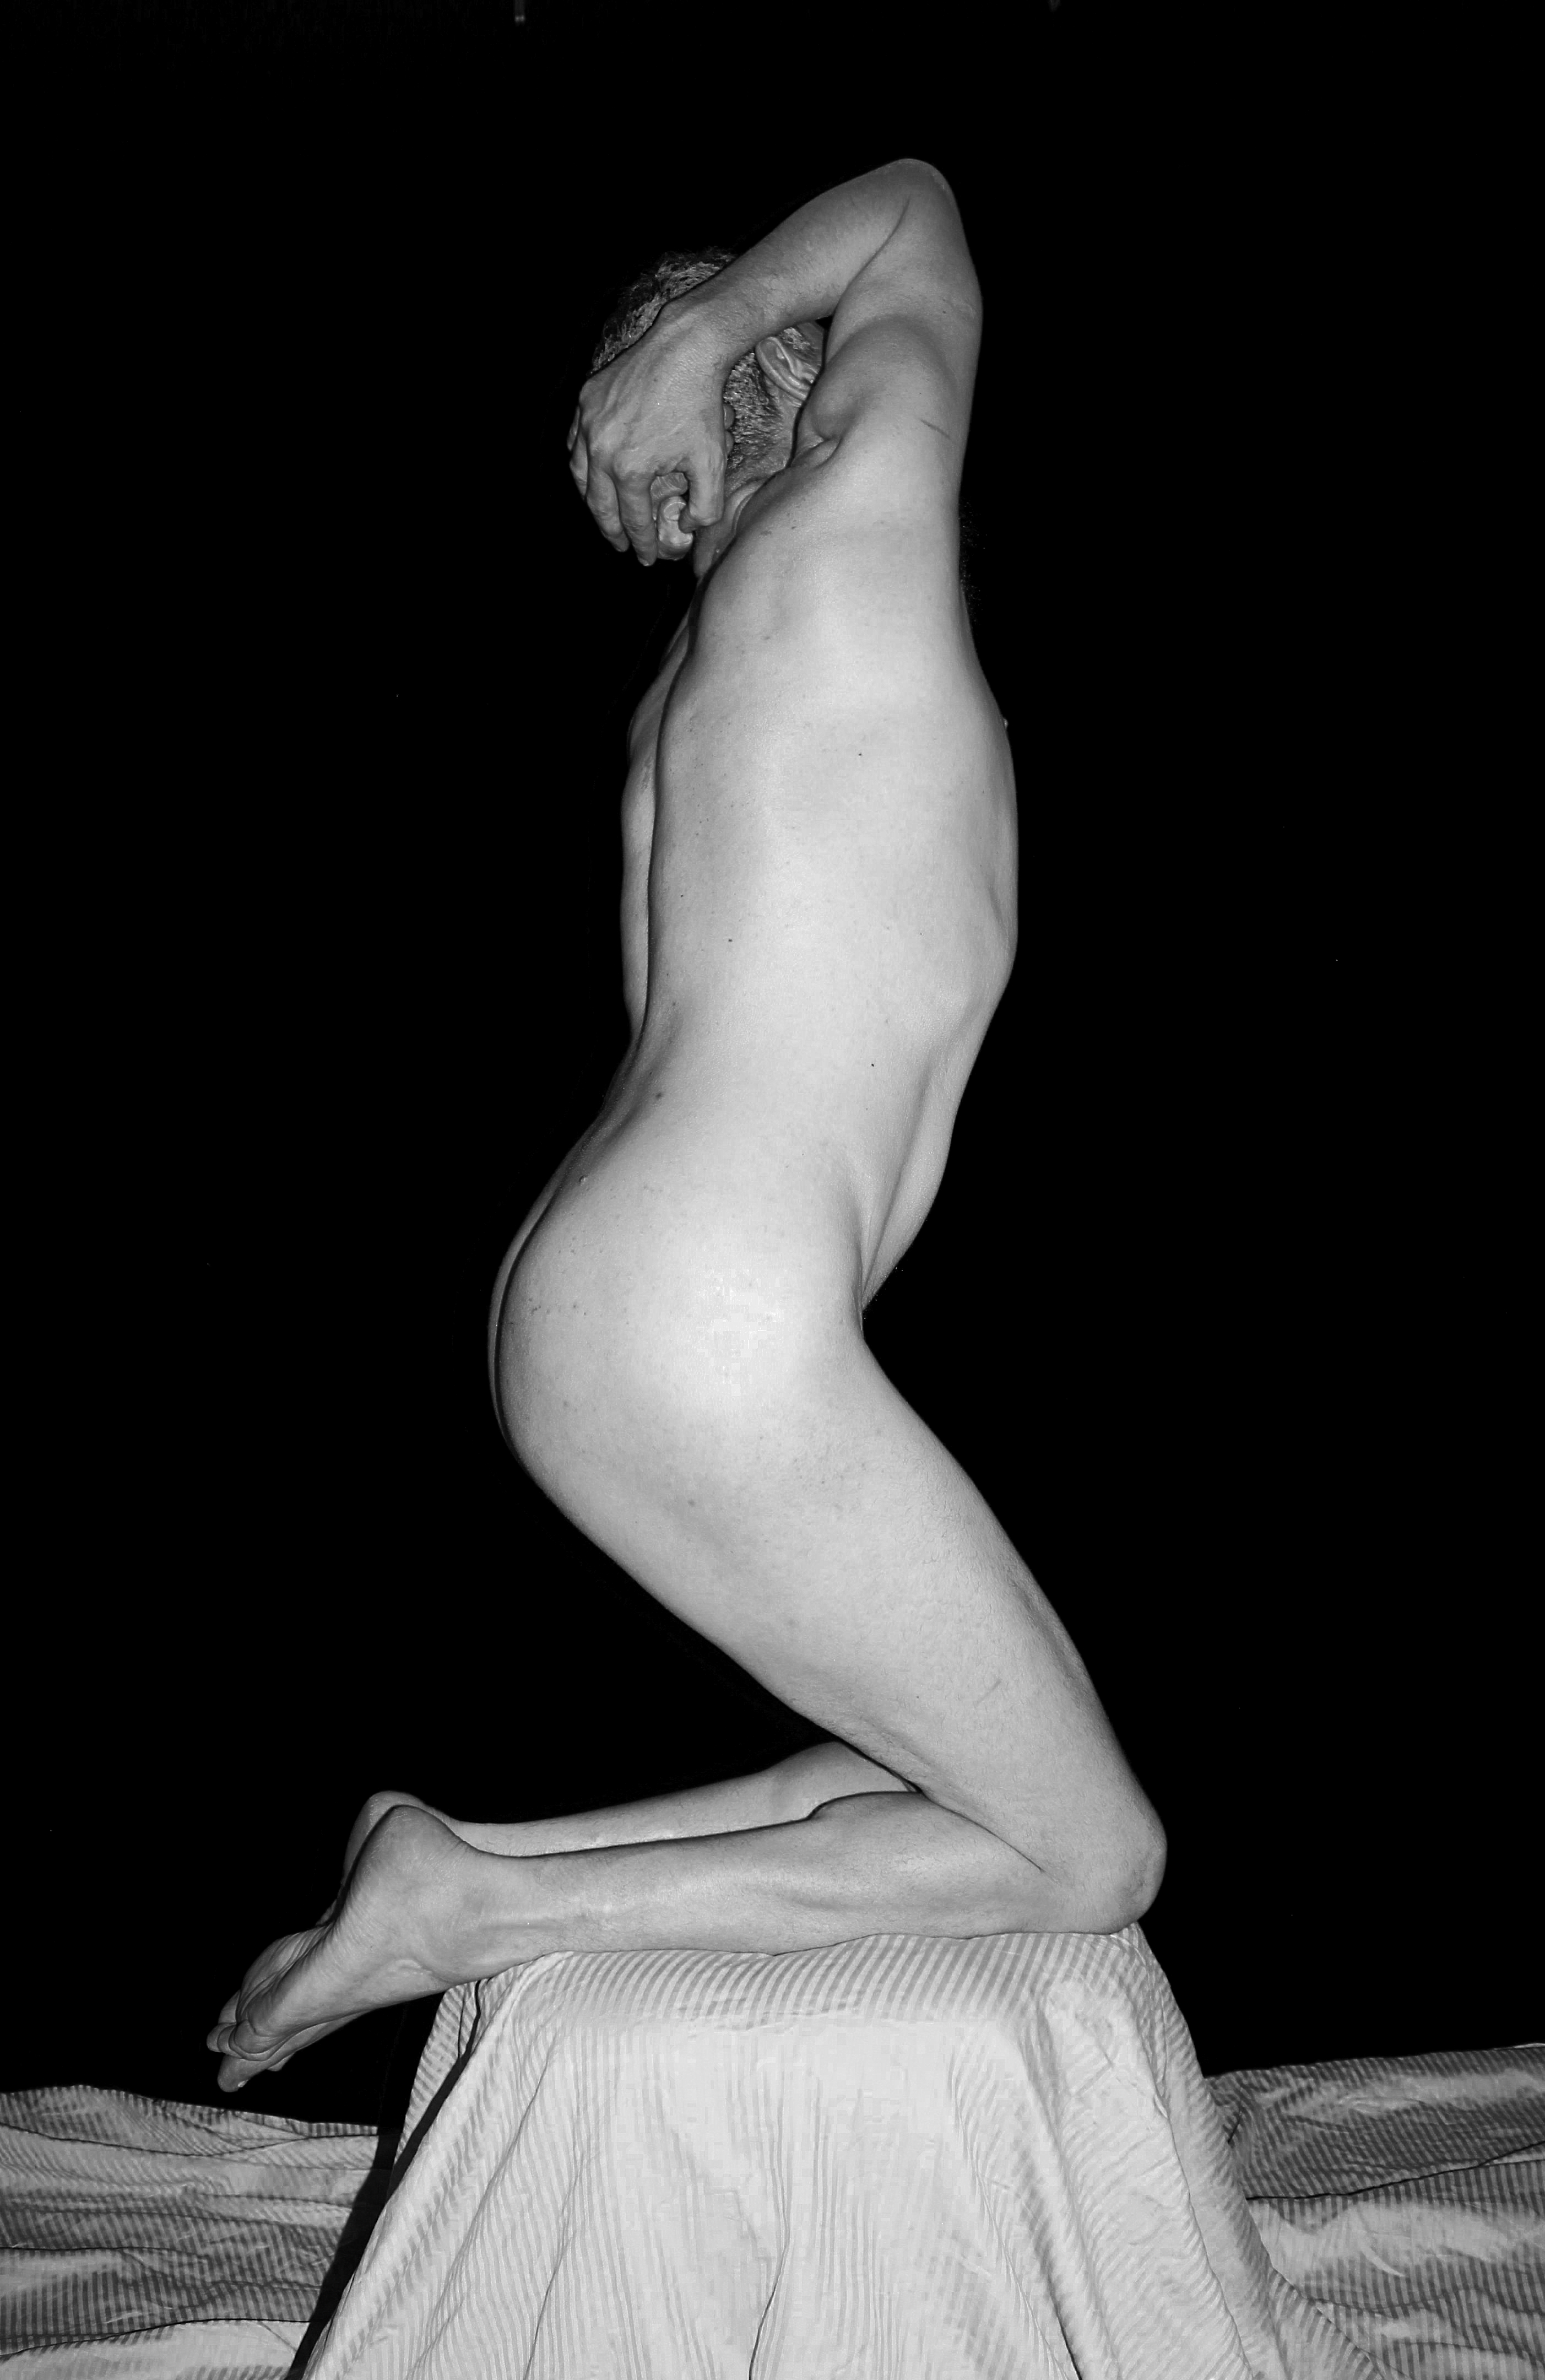
body, man, nude, pose, white, black, black and white, leg, monochrome photography, beauty, arm, hand, monochrome, joint, photography, art model, shoulder, human body, human leg, muscle, stock photography, back, trunk, elbow, long hair, style, sitting, flesh, sculpture